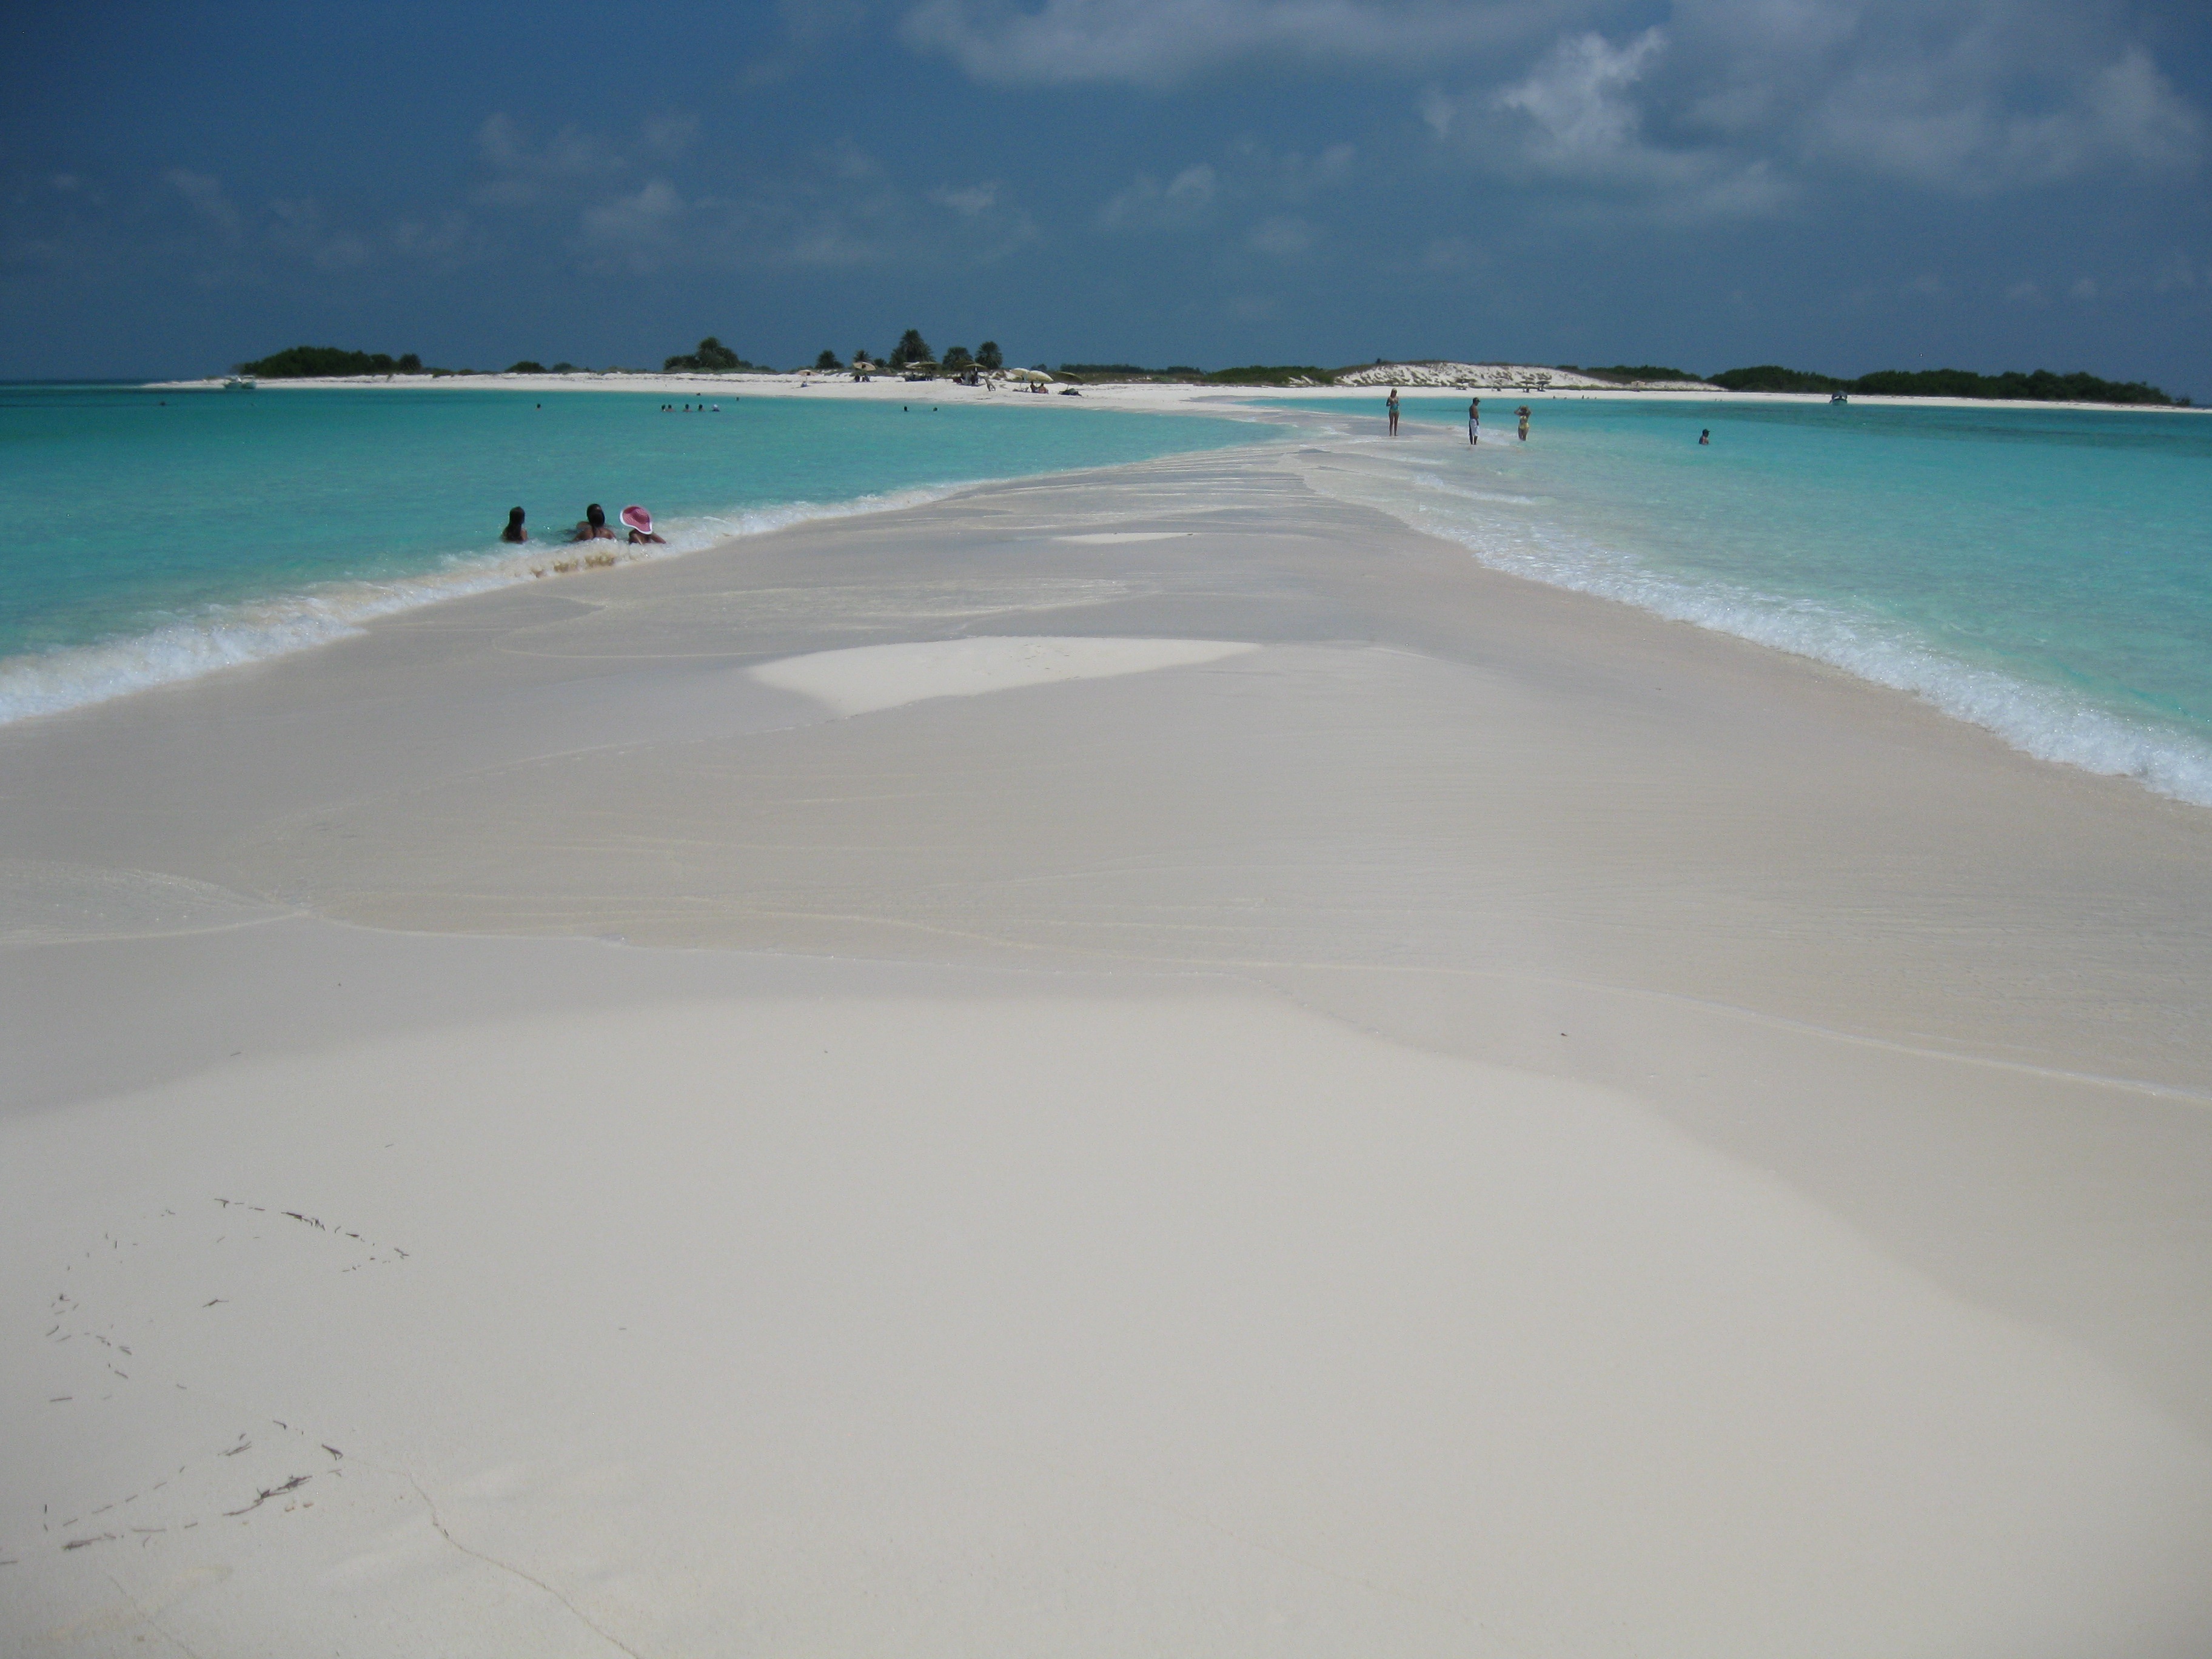
beach, landscape, sea, coast, path, sand, ocean, horizon, shore, wave, lagoon, bay, island, body of water, cape, wind wave, roques, fell d agua, los roques